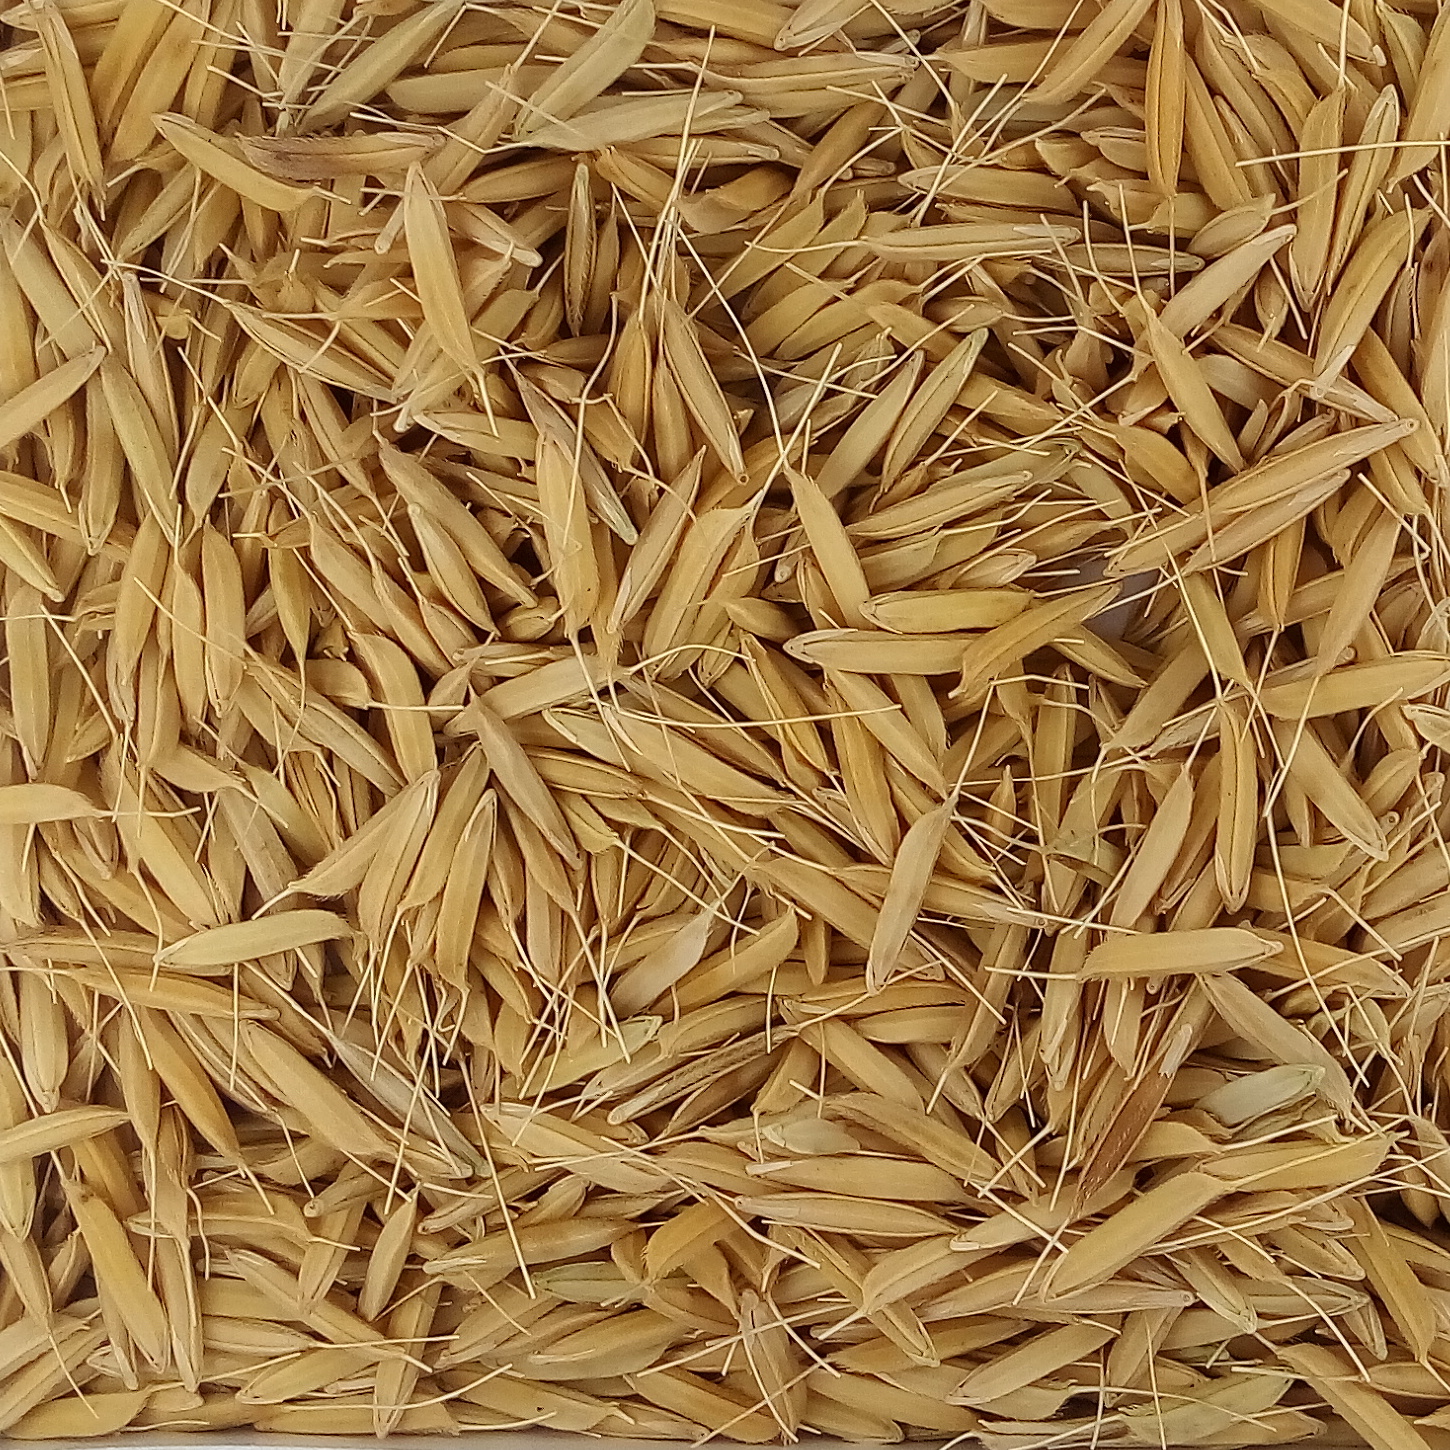
Rice seed variety: PB1